Louisquisset

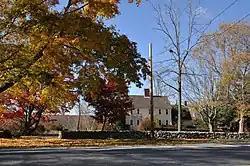
Jenckes House on Old Louisquisset Pike

Louisquisset (known previously as Louisquissuck and Loquassuck and Loquasquocit) is a village in Lincoln, Rhode Island, and North Providence, Rhode Island.